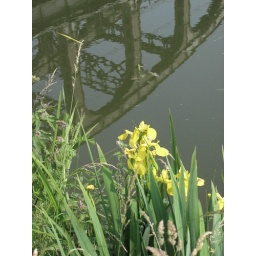
Jan Smets(de Vierendeelbrug weerspiegelt zich hier in het water van de Leuvense Vaart...)